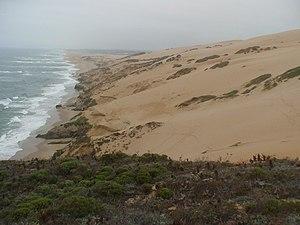
Guadalupe-Nipomo Dunes est le plus grand système de dunes restant au sud de San Francisco et le deuxième plus grand de l'État américain de Californie. Il englobe 29 km de littoral sur la côte centrale de la Californie et s'étend du sud du comté de San Luis Obispo au nord du comté de Santa Barbara.